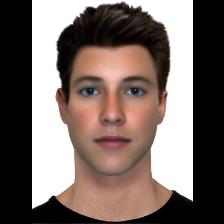
Label: Human